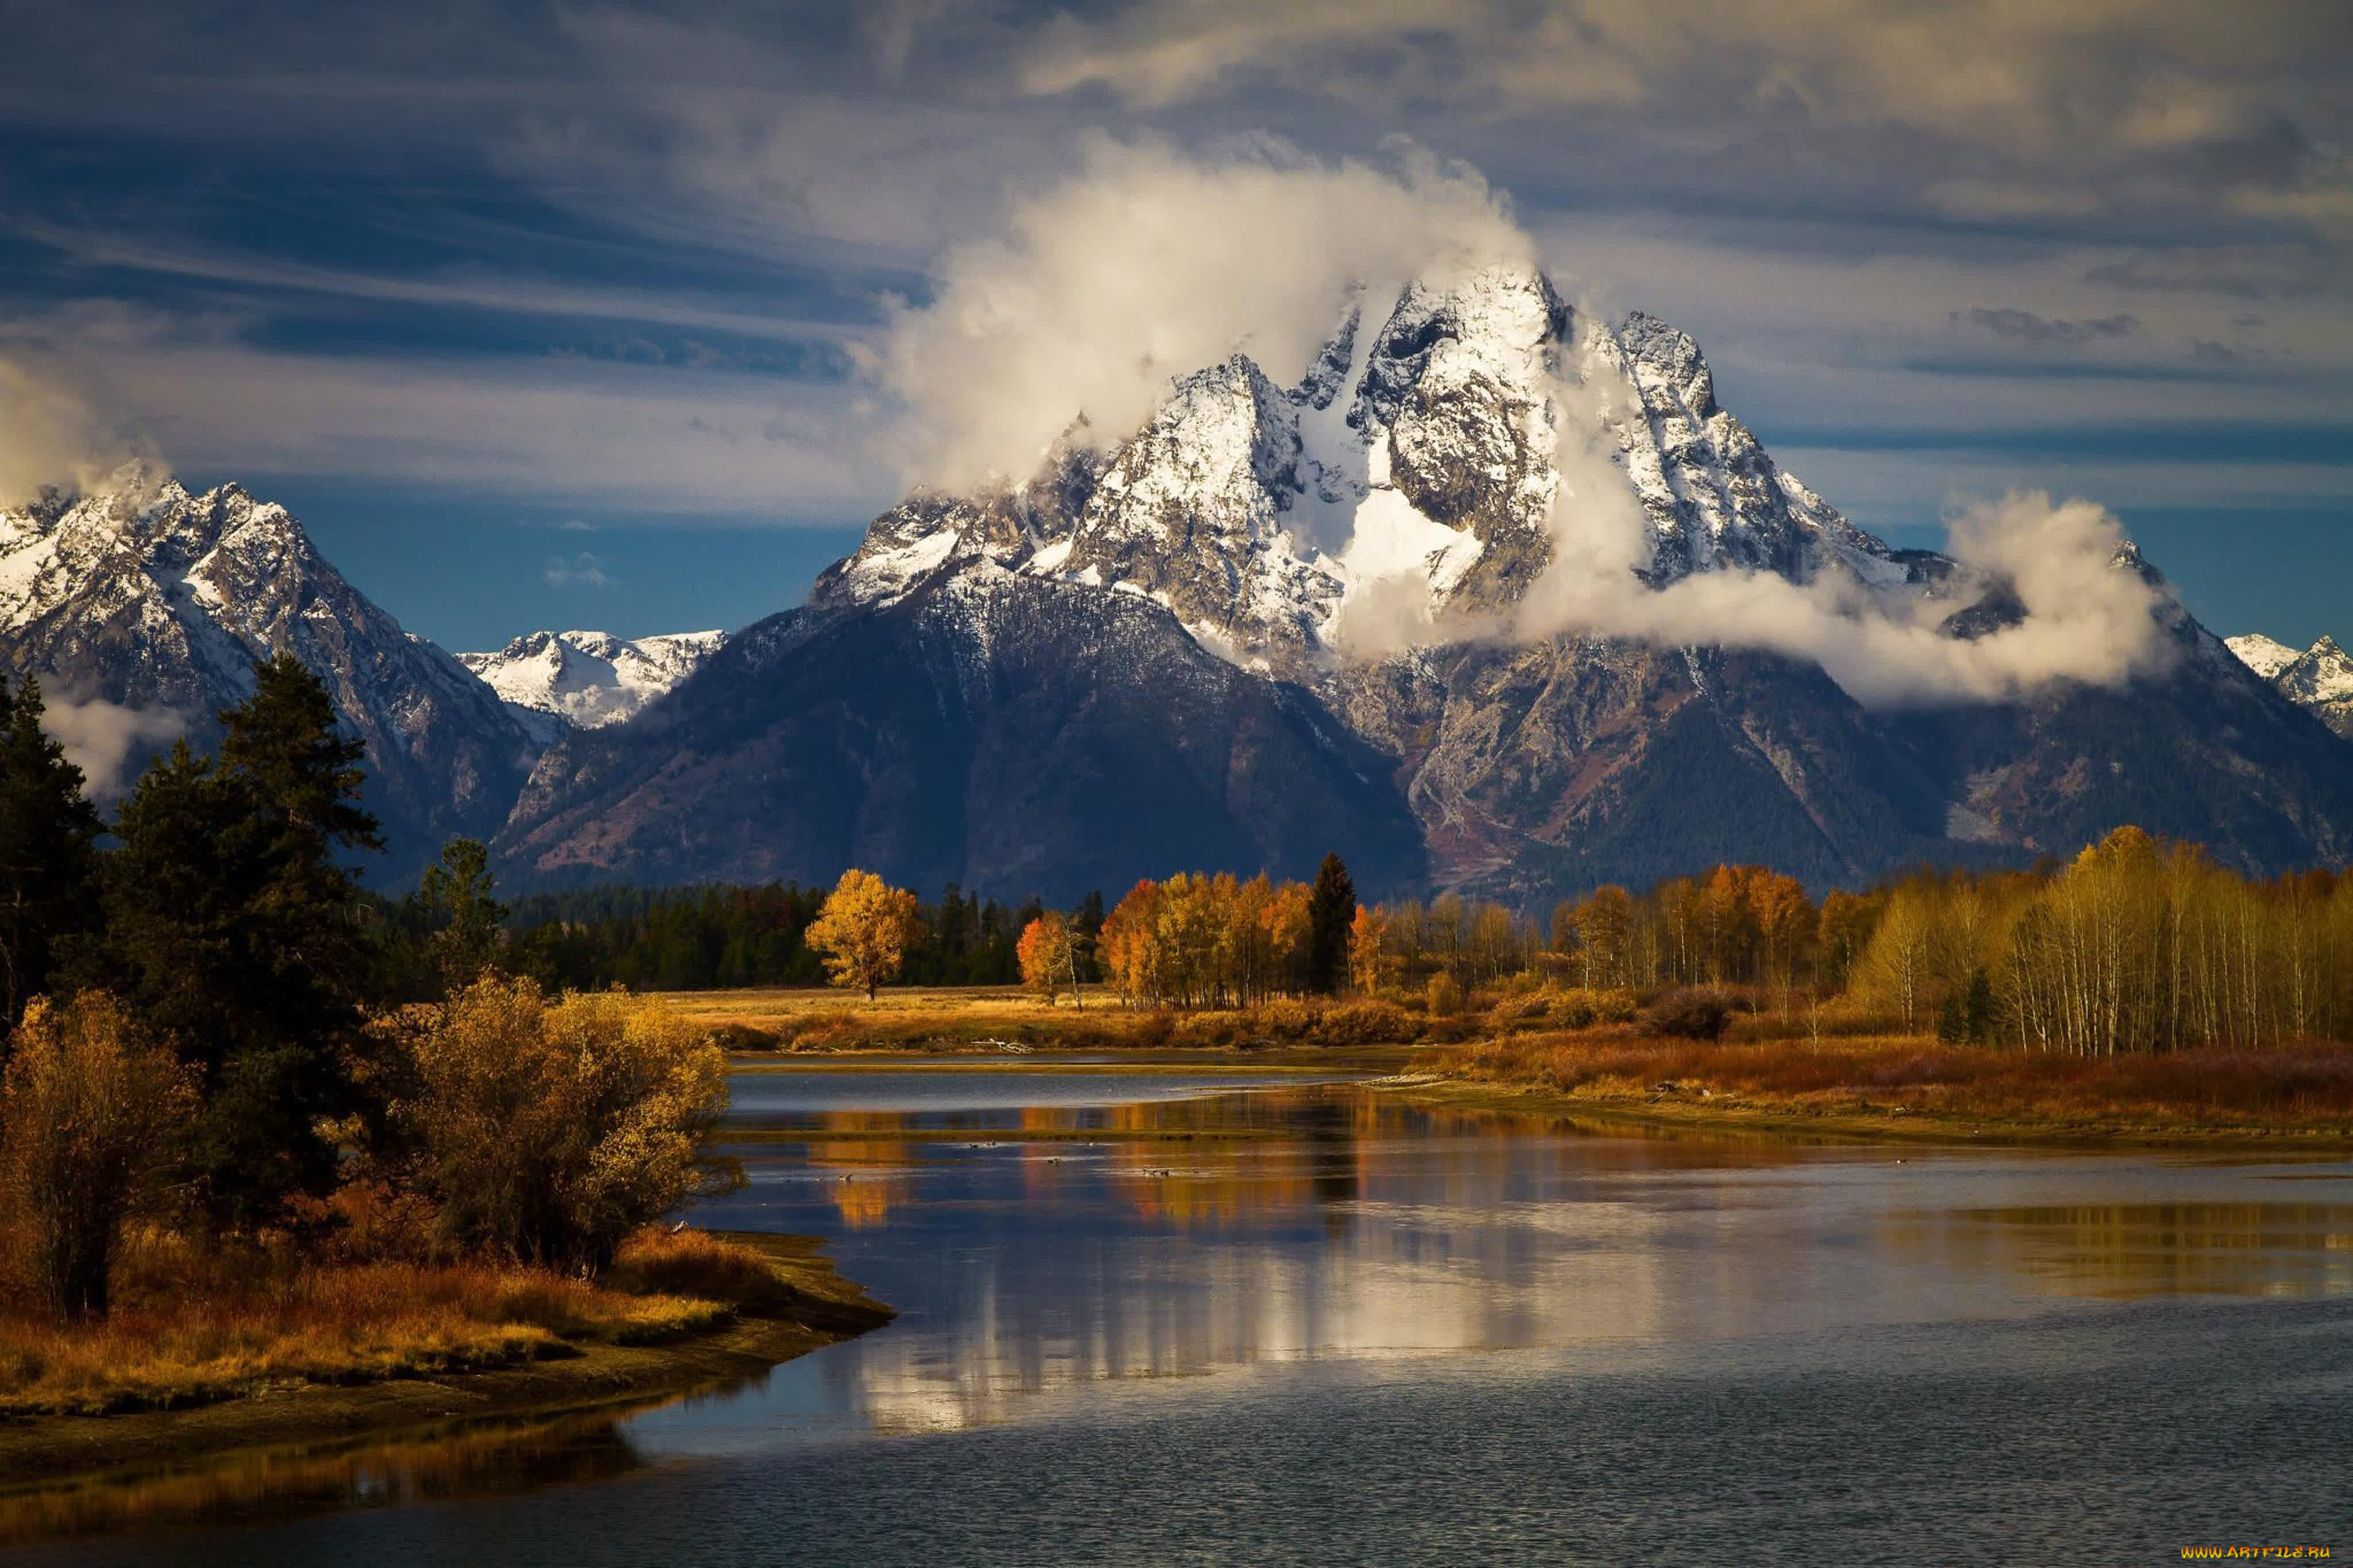
mountain, nature, river, forest, day, cloud, water, plant, sky, ecoregion, snow, natural landscape, highland, body of water, sunlight, atmospheric phenomenon, tree, biome, lake, bank, landscape, larch, mountainous landforms, cumulus, freezing, glacial landform, grassland, valley, mountain range, winter, hill, horizon, massif, lacustrine plain, reflection, fell, geology, wildlife, tarn, ridge, reservoir, lake district, sound, meteorological phenomenon, nature reserve, wetland, mountain river, grass, riparian zone, loch, evening, ice cap, summit, glacier, bog, tundra, pond, rock, floodplain, inlet, autumn, alps, glacial lake